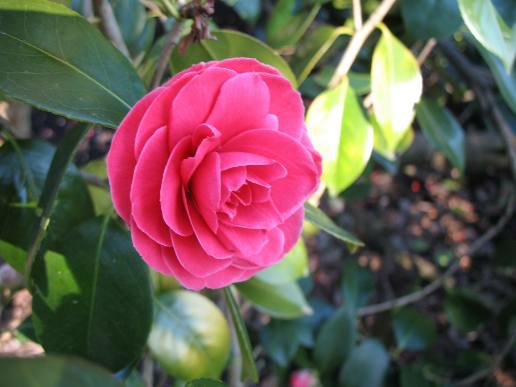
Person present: No